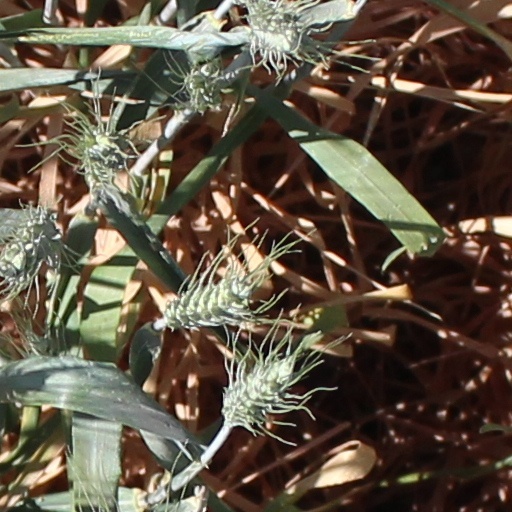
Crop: wheat